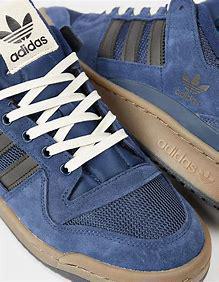
Brand: adidas
Model: Forum Skate